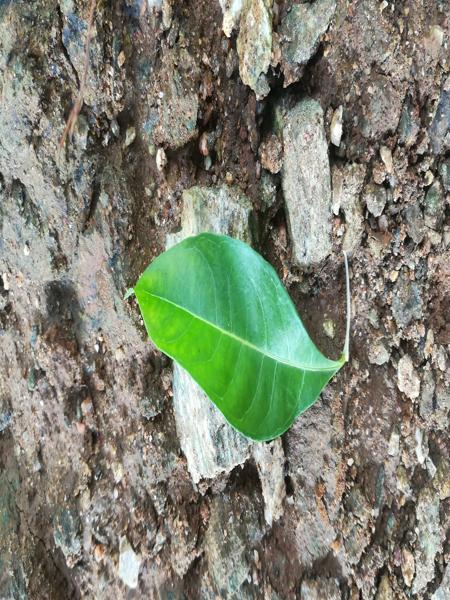
Plant: Henna